Steve Purcell

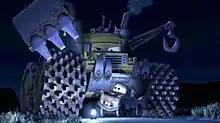
An anthropomorphic monster truck with a large exractor bucket and bulldozer blade glares maliciously at a quivering, rusty tow truck.

After a positive reception to the "Sam & Max" strips in "The Adventurer" and wanting to expand into other franchises following "Maniac Mansion" and "Monkey Island", LucasArts offered to create a graphic adventure game based on the characters in 1992. "Sam & Max Hit the Road" was conceived and developed by a small team headed by Purcell, Sean Clark, Michael Stemmle and Collette Michaud. Purcell decided to base the game on one of his earlier "Sam & Max" stories, the 1988 story "On The Road". In 1995, Purcell combined all published "Sam & Max" printed media into a 154-page paperback compilation titled "Sam & Max: Surfin' the Highway". After producing the cover art for "Herc's Adventures" and concept art for "The Curse of Monkey Island", Purcell left LucasArts.